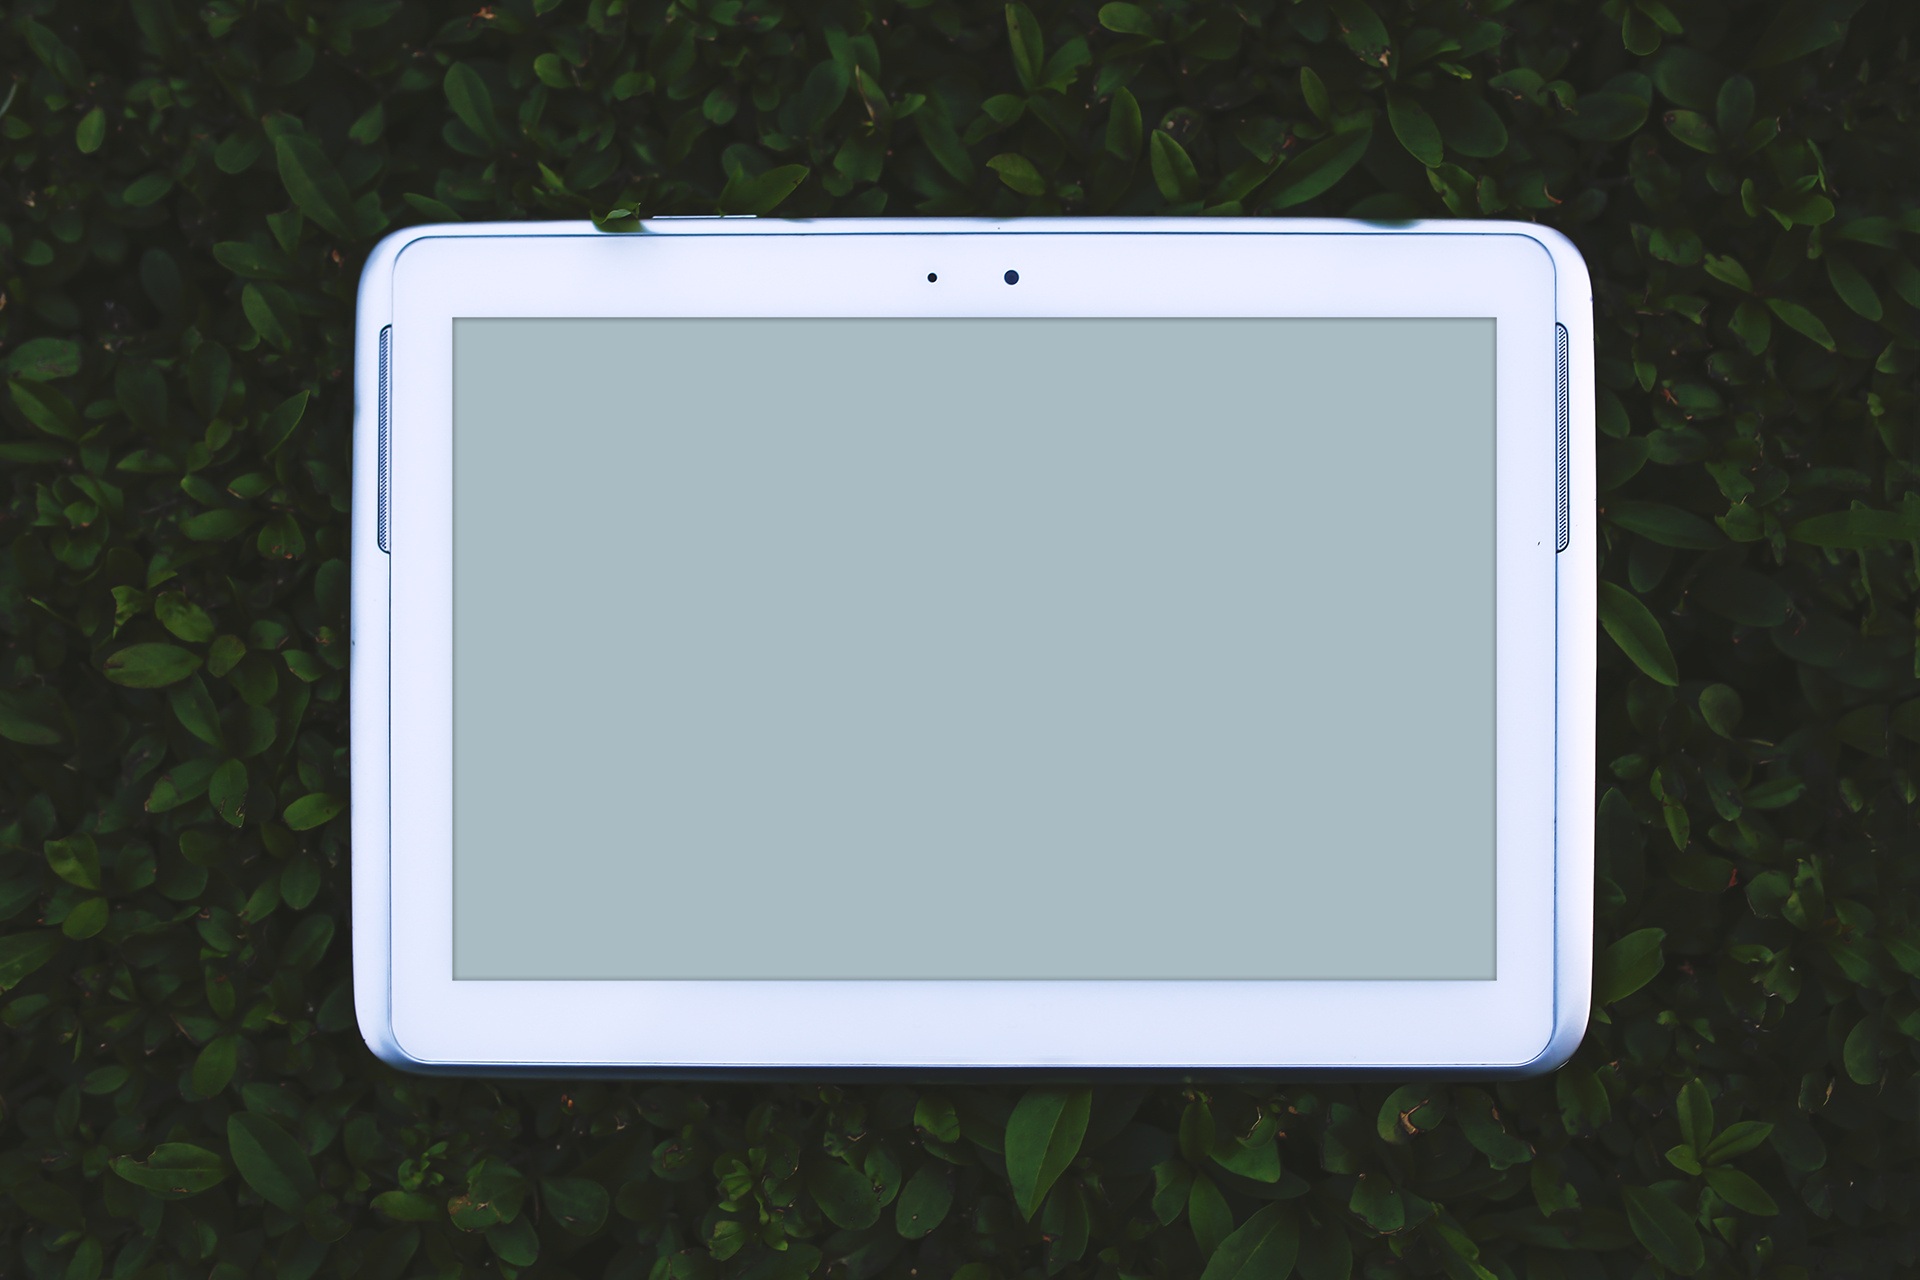
computer, mobile, screen, grass, light, ipad, technology, white, tablet, green, gadget, lighting, device, font, outdoors, design, display, rectangle, picture frame, shape, multimedia, android, handheld, screenshot, computer monitor